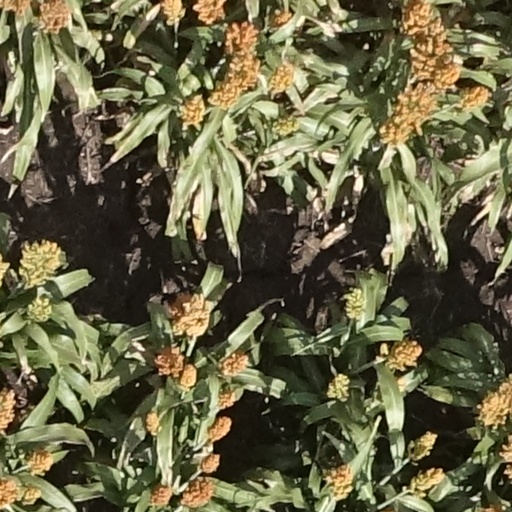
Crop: sorghum